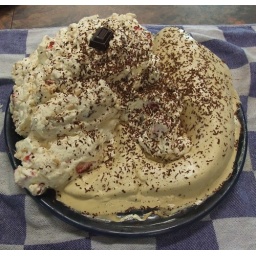
fish in the ocean